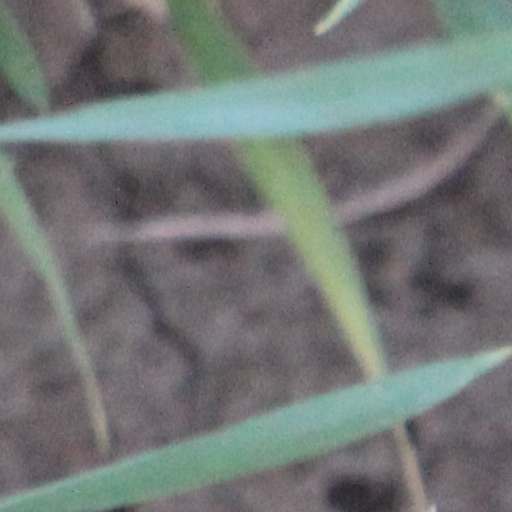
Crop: wheat